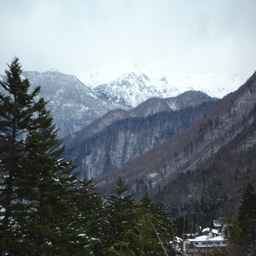
pretty snow on the drive back from a city